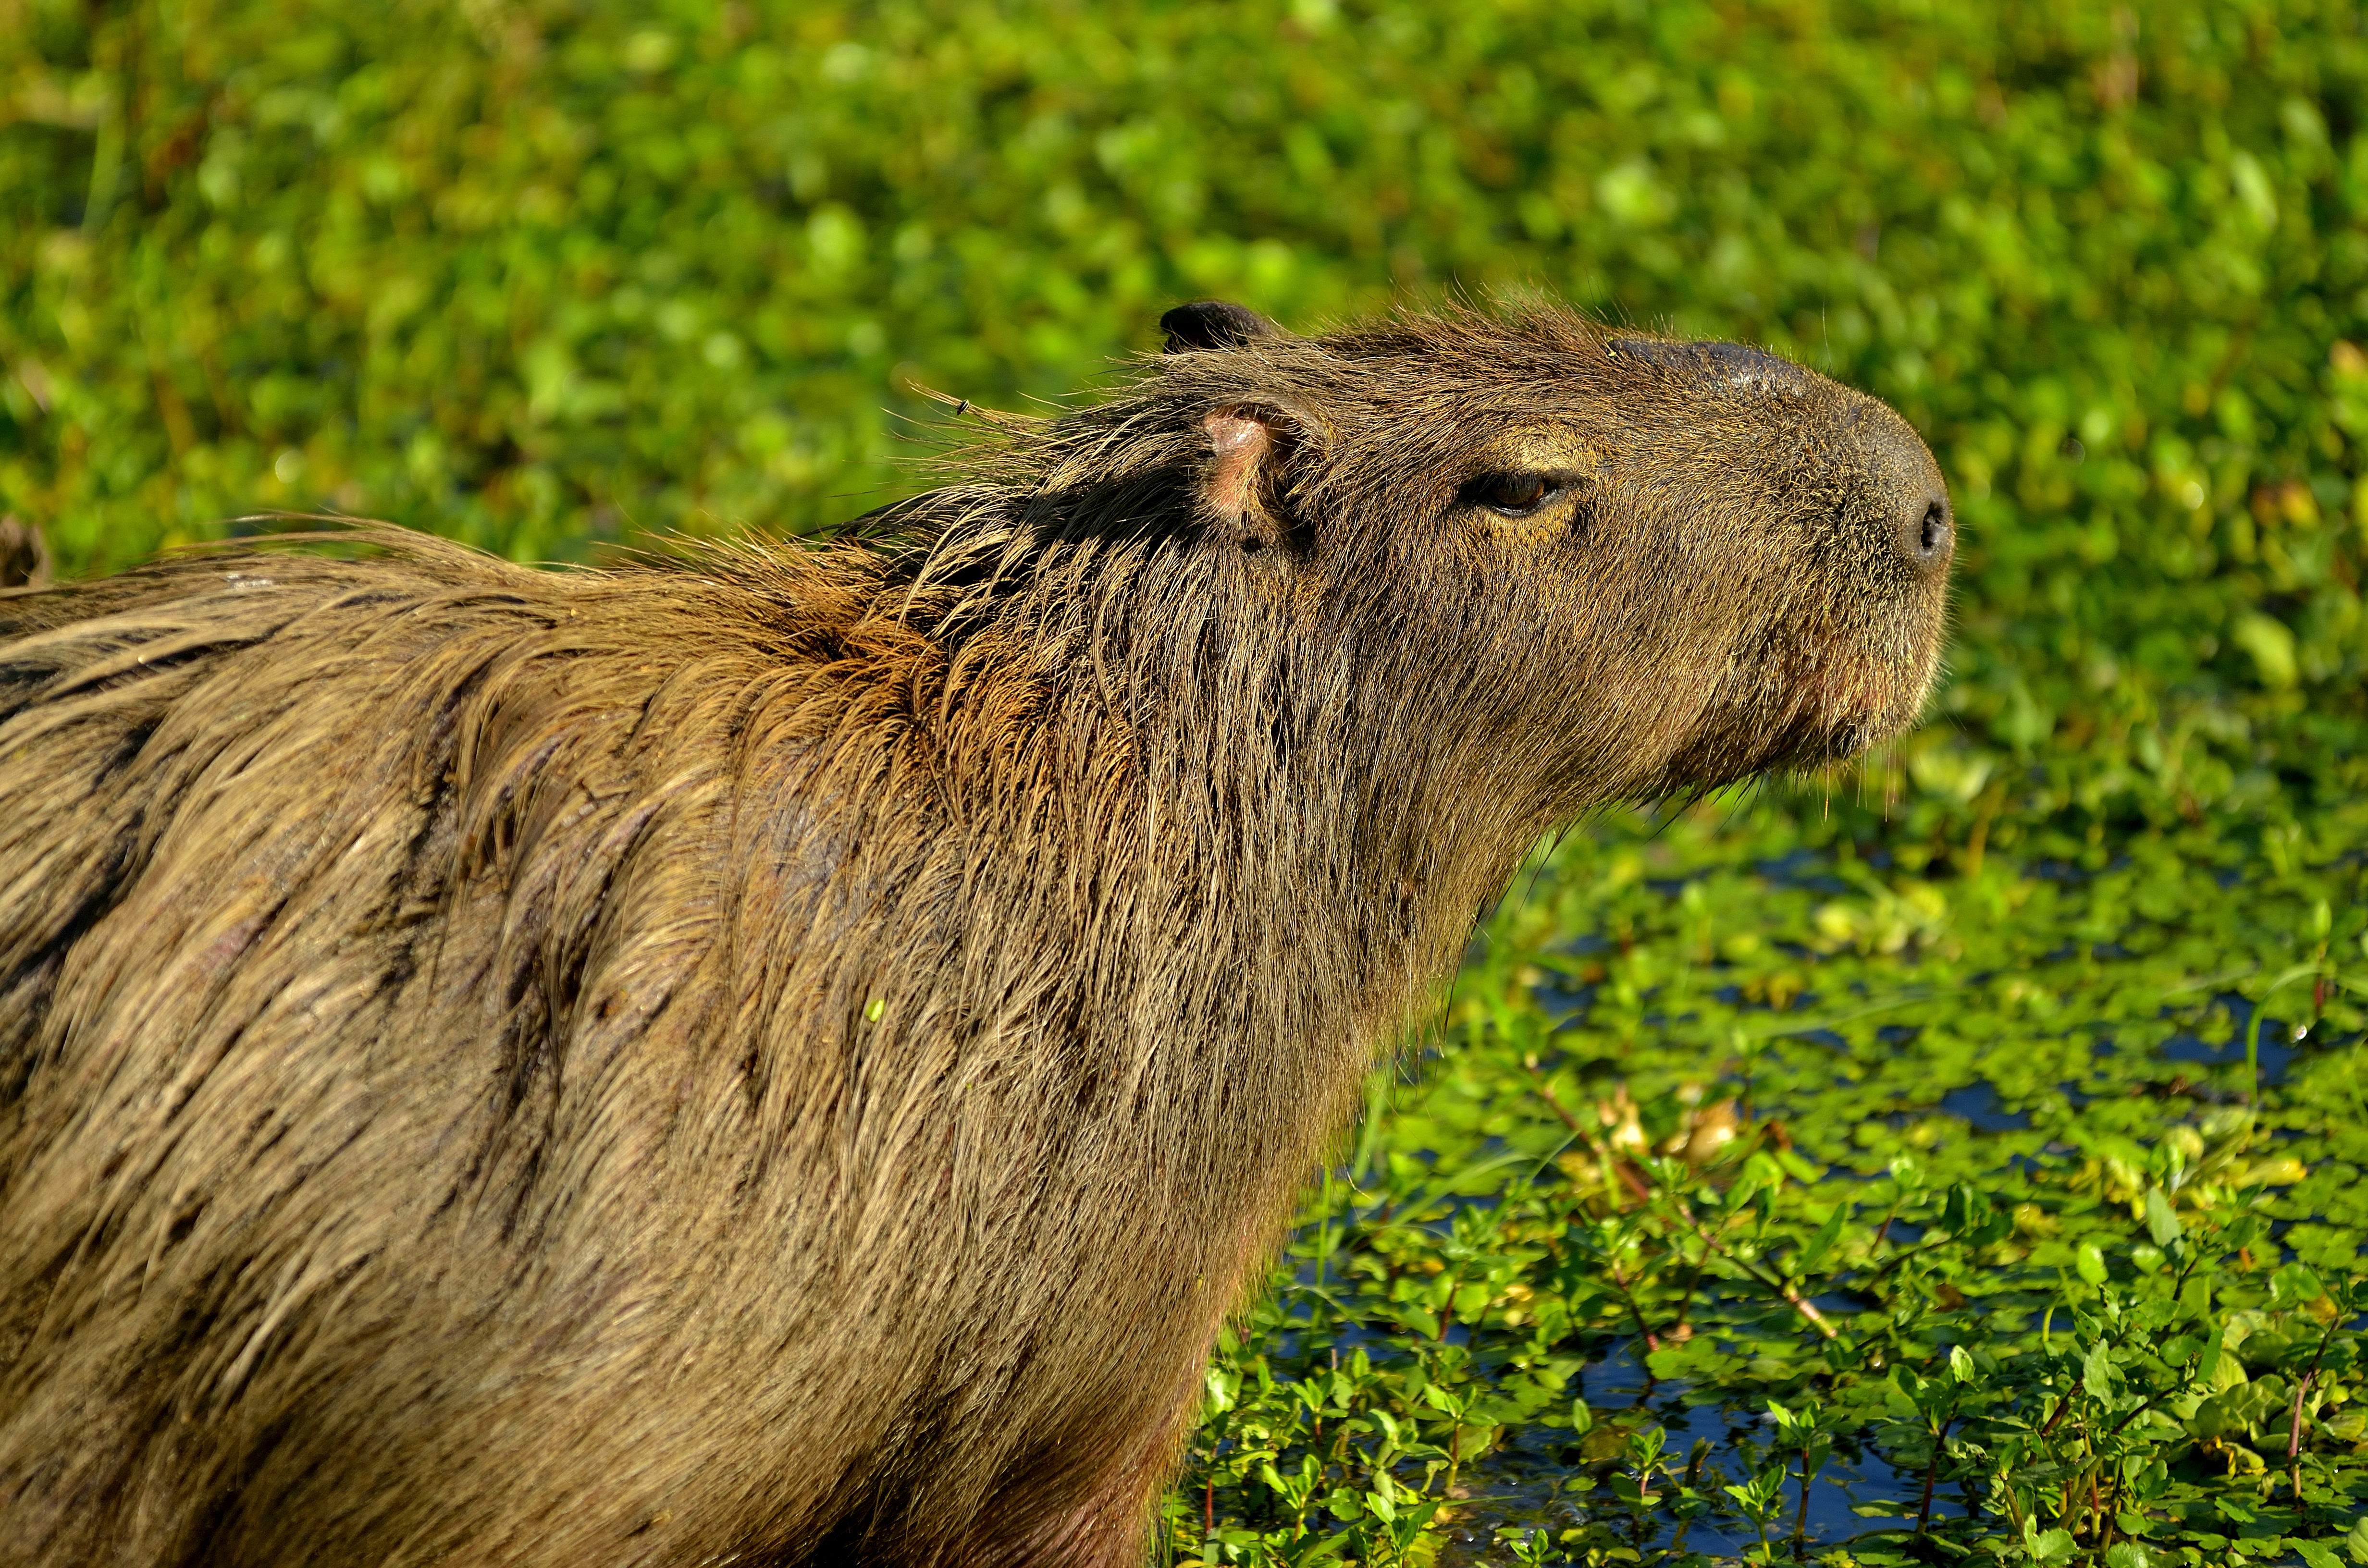
nature, grass, wildlife, wild, mammal, rodent, fauna, vertebrate, laguna, corrientes, fna, ibera, estero, parque, capybara, marmot